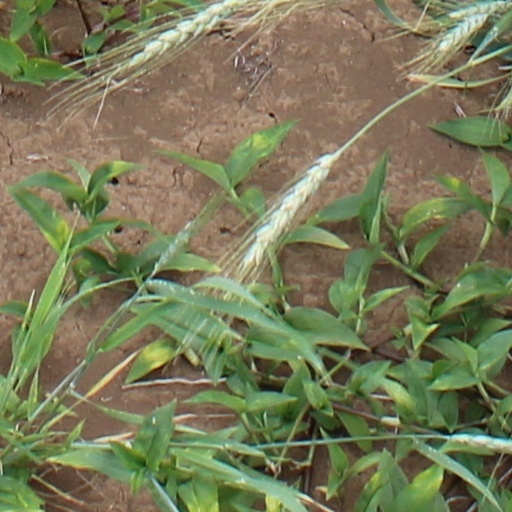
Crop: wheat